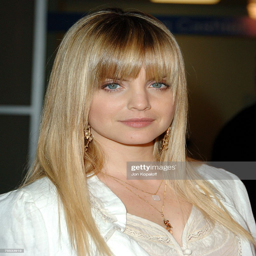
actor at the premiere - arrivals .